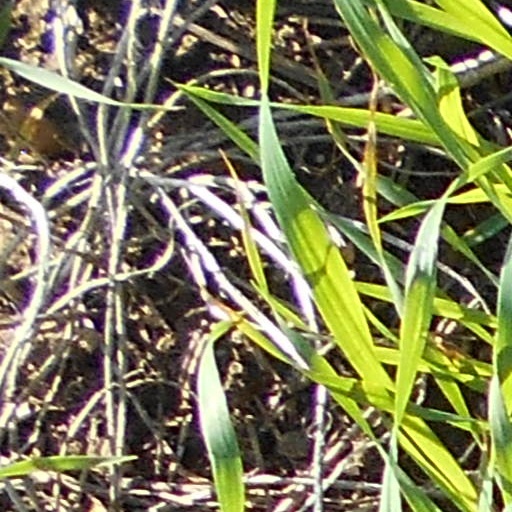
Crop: wheat